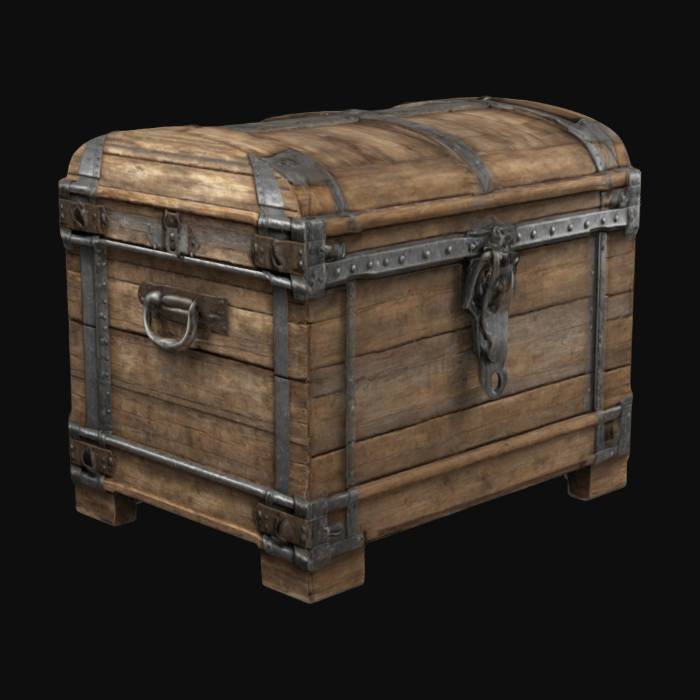
미적 점수 (1~10점): 8